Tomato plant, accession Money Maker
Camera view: tilt-top (135 deg); turntable rotation: 120 degrees
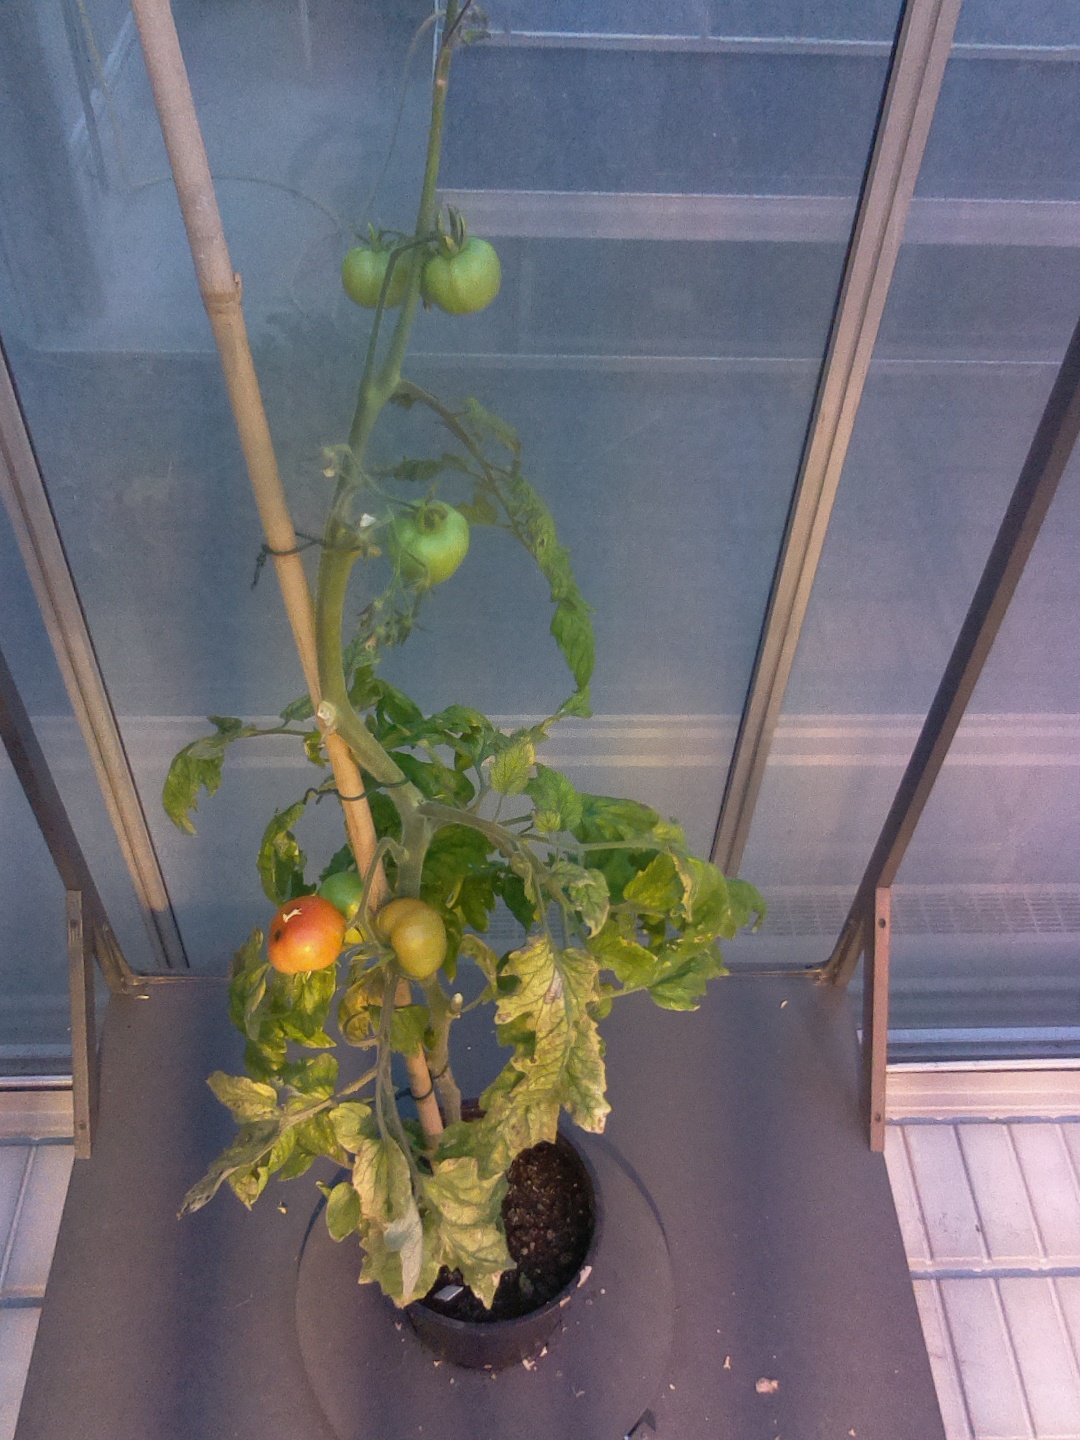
BBCH growth stage 80: fruits start showing typical ripe color (orange -> red)